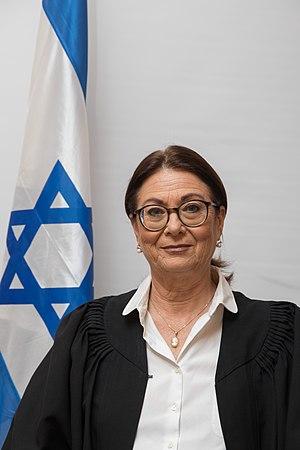
Esther Hayot, née le 16 octobre 1953 à Herzliya, est une magistrate israélienne. Elle est la présidente de la Cour suprême d'Israël depuis le 26 octobre 2017,